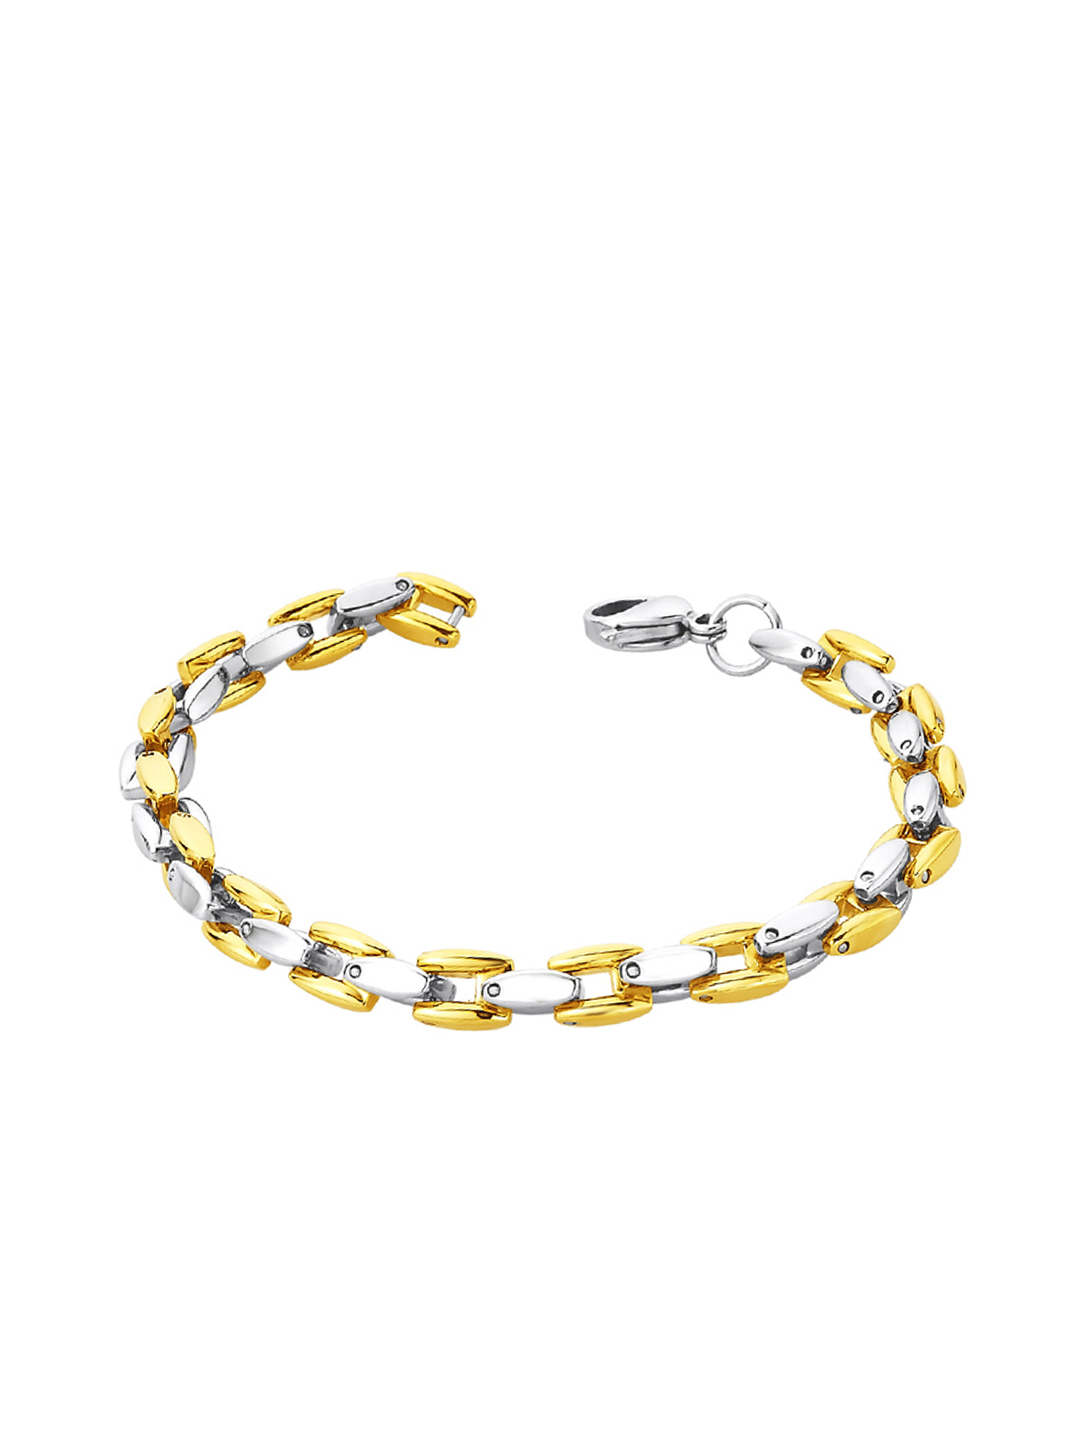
Revv Men Steel Bracelet
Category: Accessories / Jewellery / Bracelet
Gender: Men
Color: Steel
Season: Summer 2012
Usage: Casual